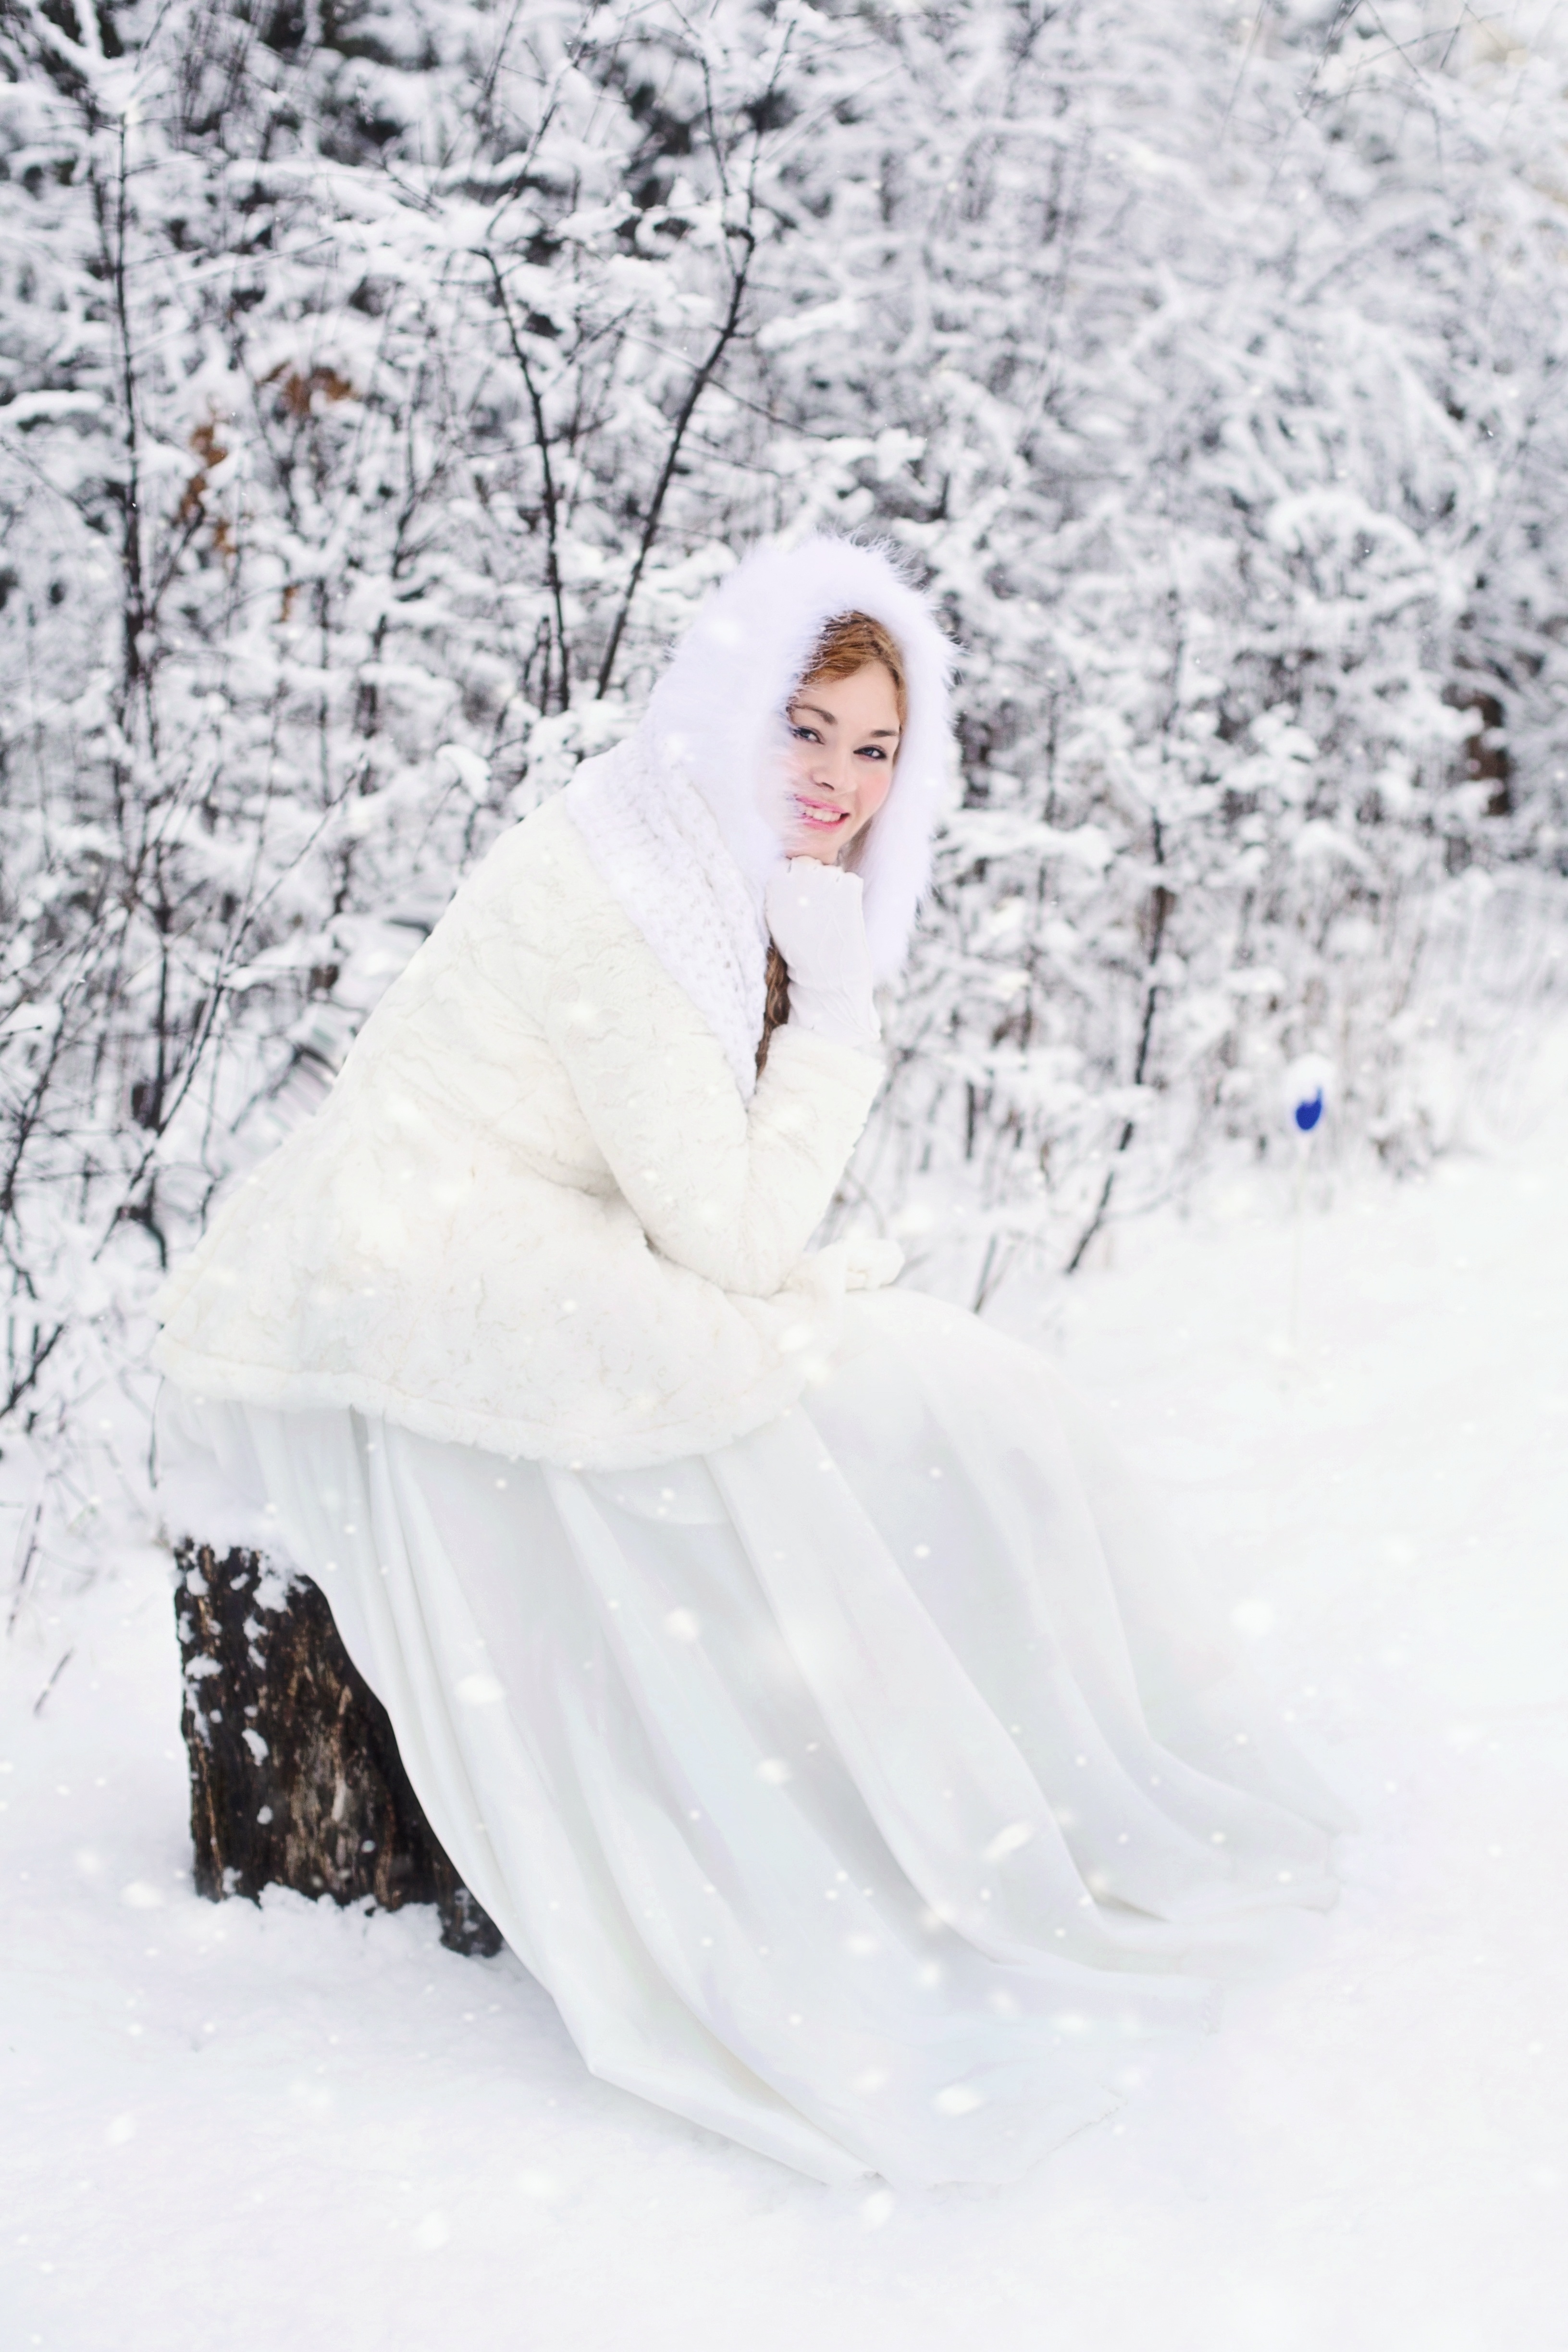
snow, cold, winter, girl, woman, white, young, spring, weather, snowy, wedding dress, season, laughing, happy, pretty, gown, freezing, bridal clothing